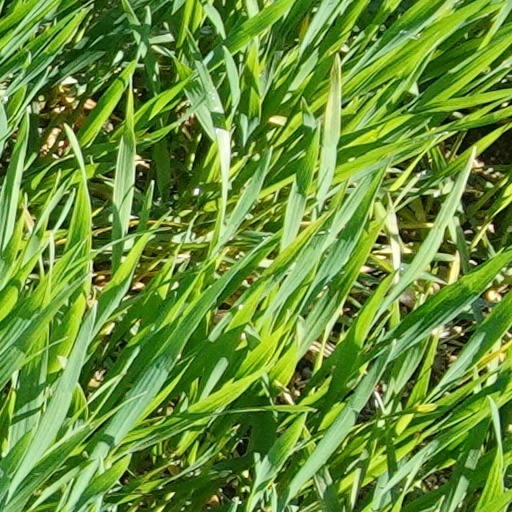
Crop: wheat